Far Away & Never

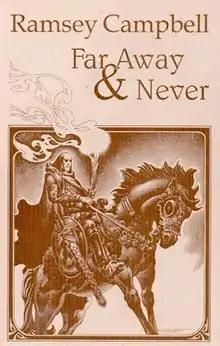
Cover of first edition

Far Away & Never is a collection of fantasy stories by English author Ramsey Campbell. It was first published in trade paperback by Necronomicon Press in July 1996, and later reprinted. A new edition was issued in trade paperback and ebook by DMR Books in October 2021.